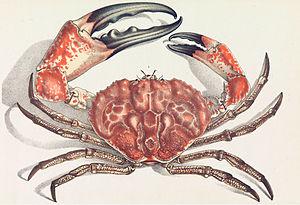
Pseudocarcinus gigas est une espèce de crabes de la famille des Menippidae, la seule du genre Pseudocarcinus.